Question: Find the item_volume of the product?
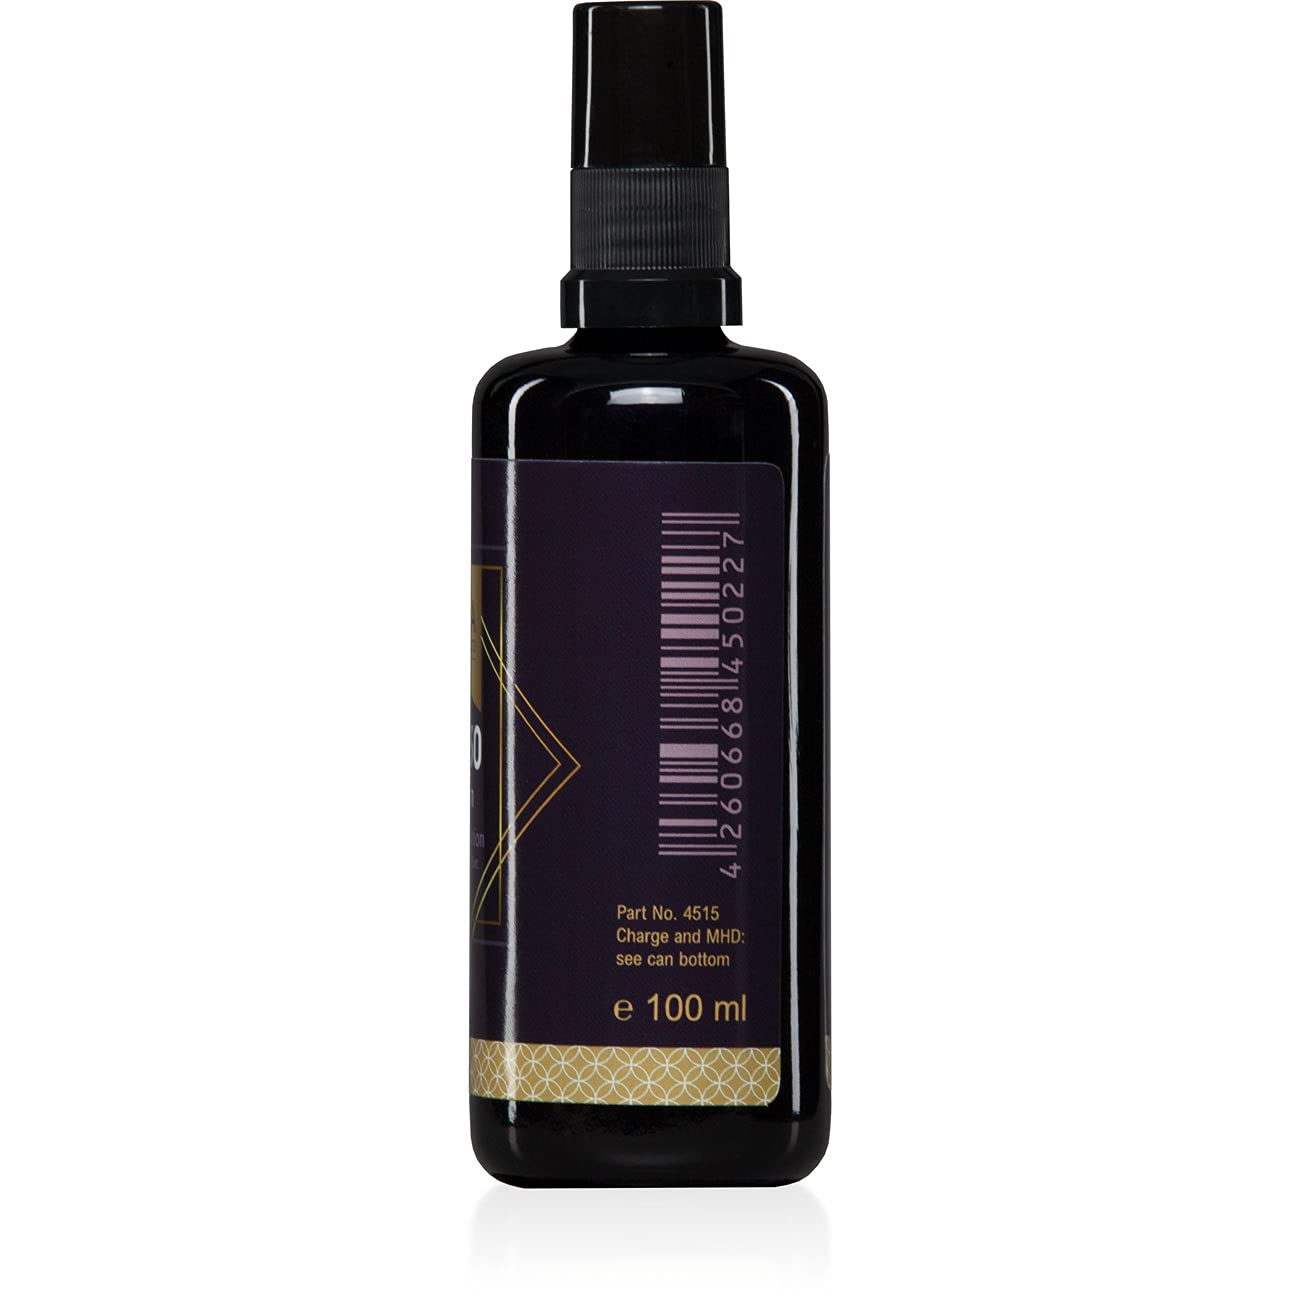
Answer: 100.0 millilitre